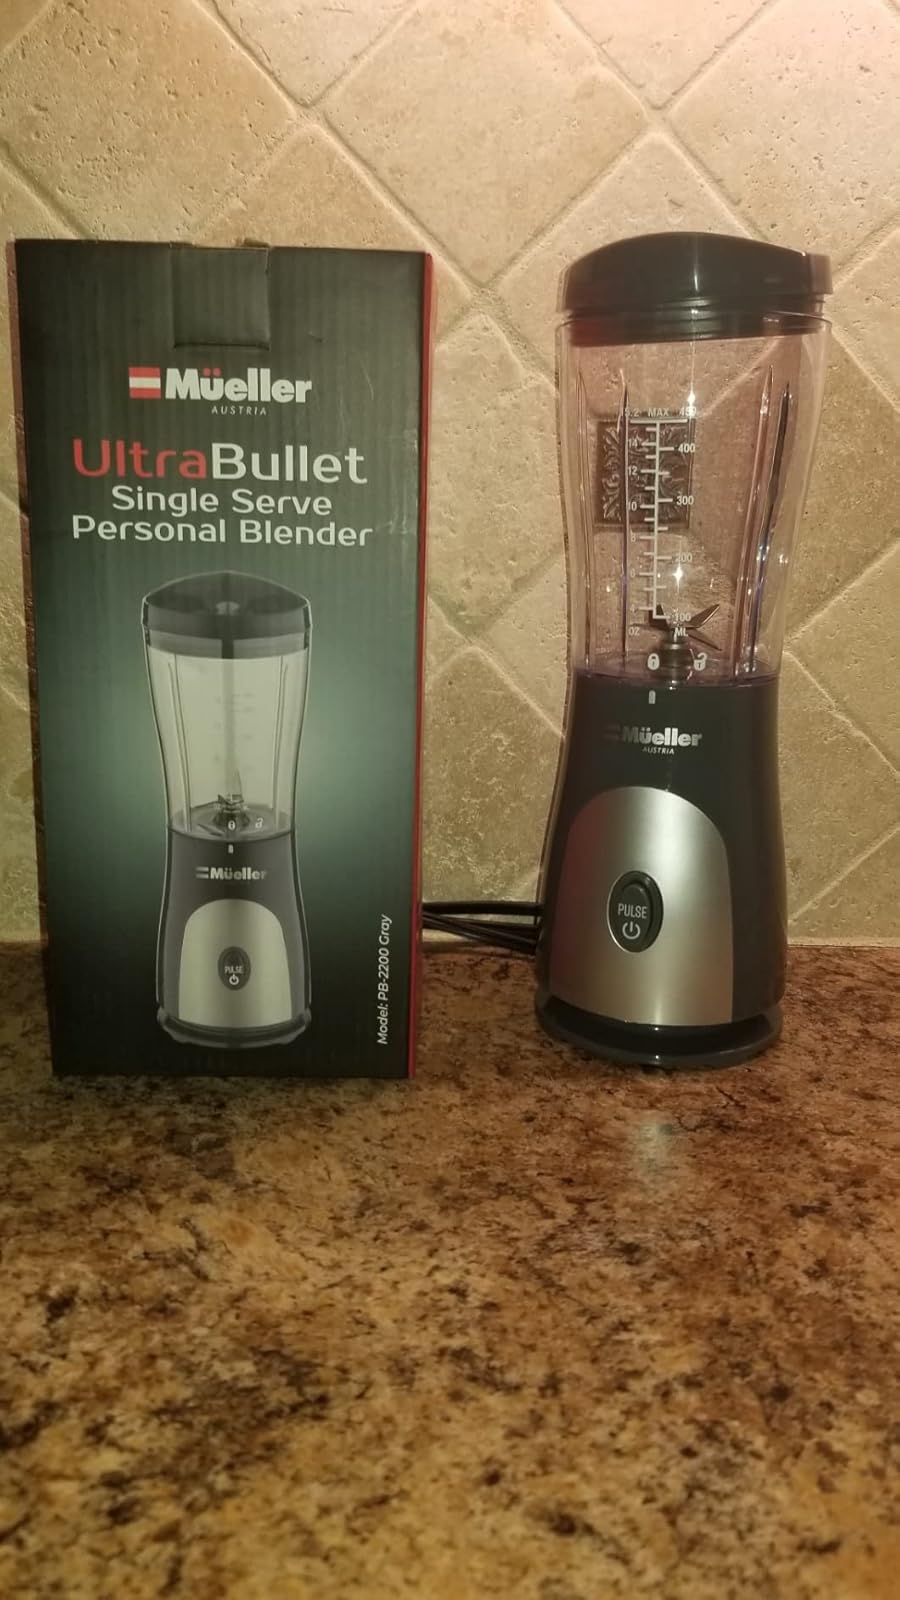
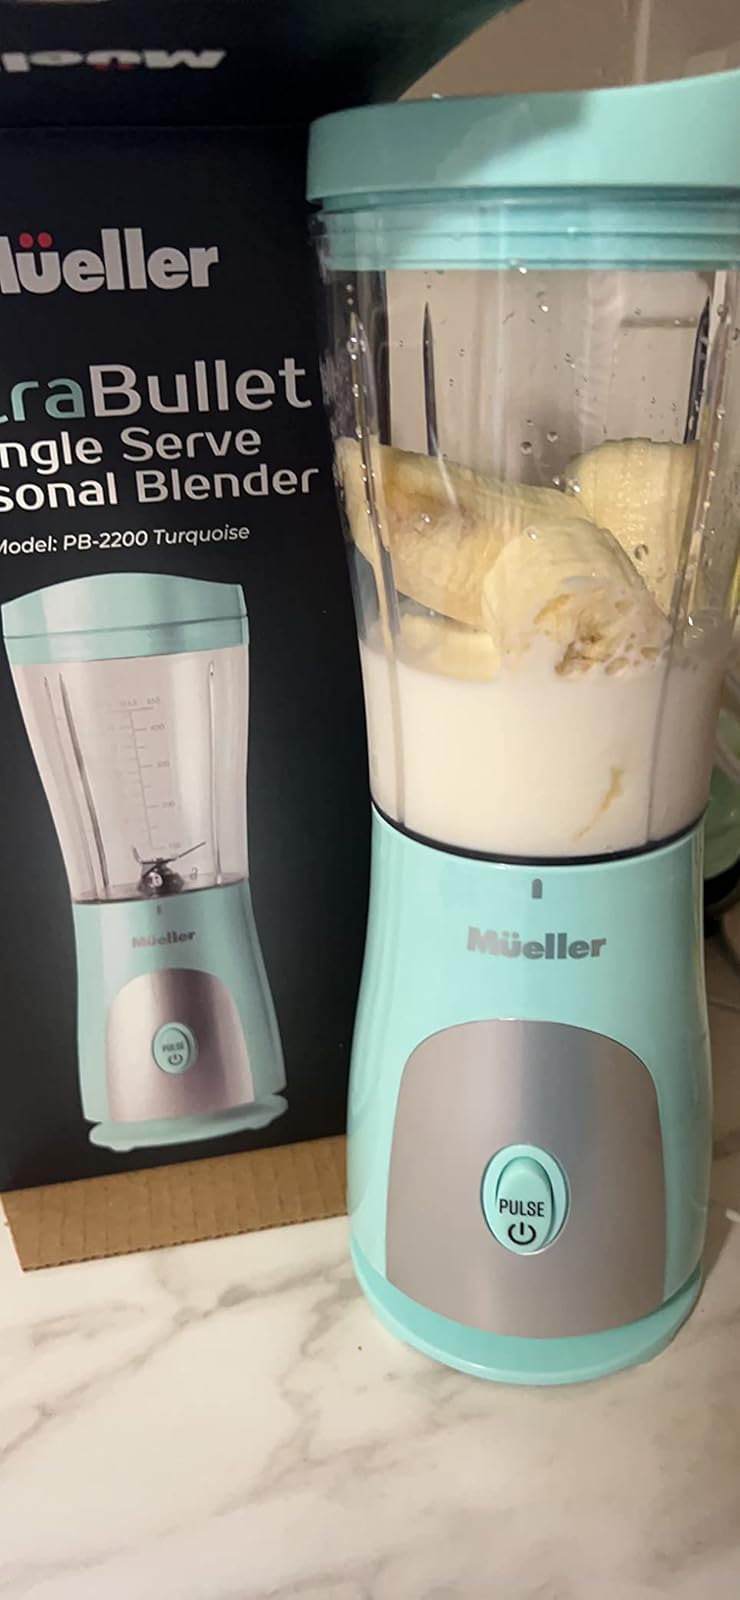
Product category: items_blender
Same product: no